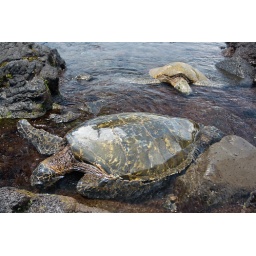
Two turtles, eating in the shallow water at Punalu'u Black Sand Beach.